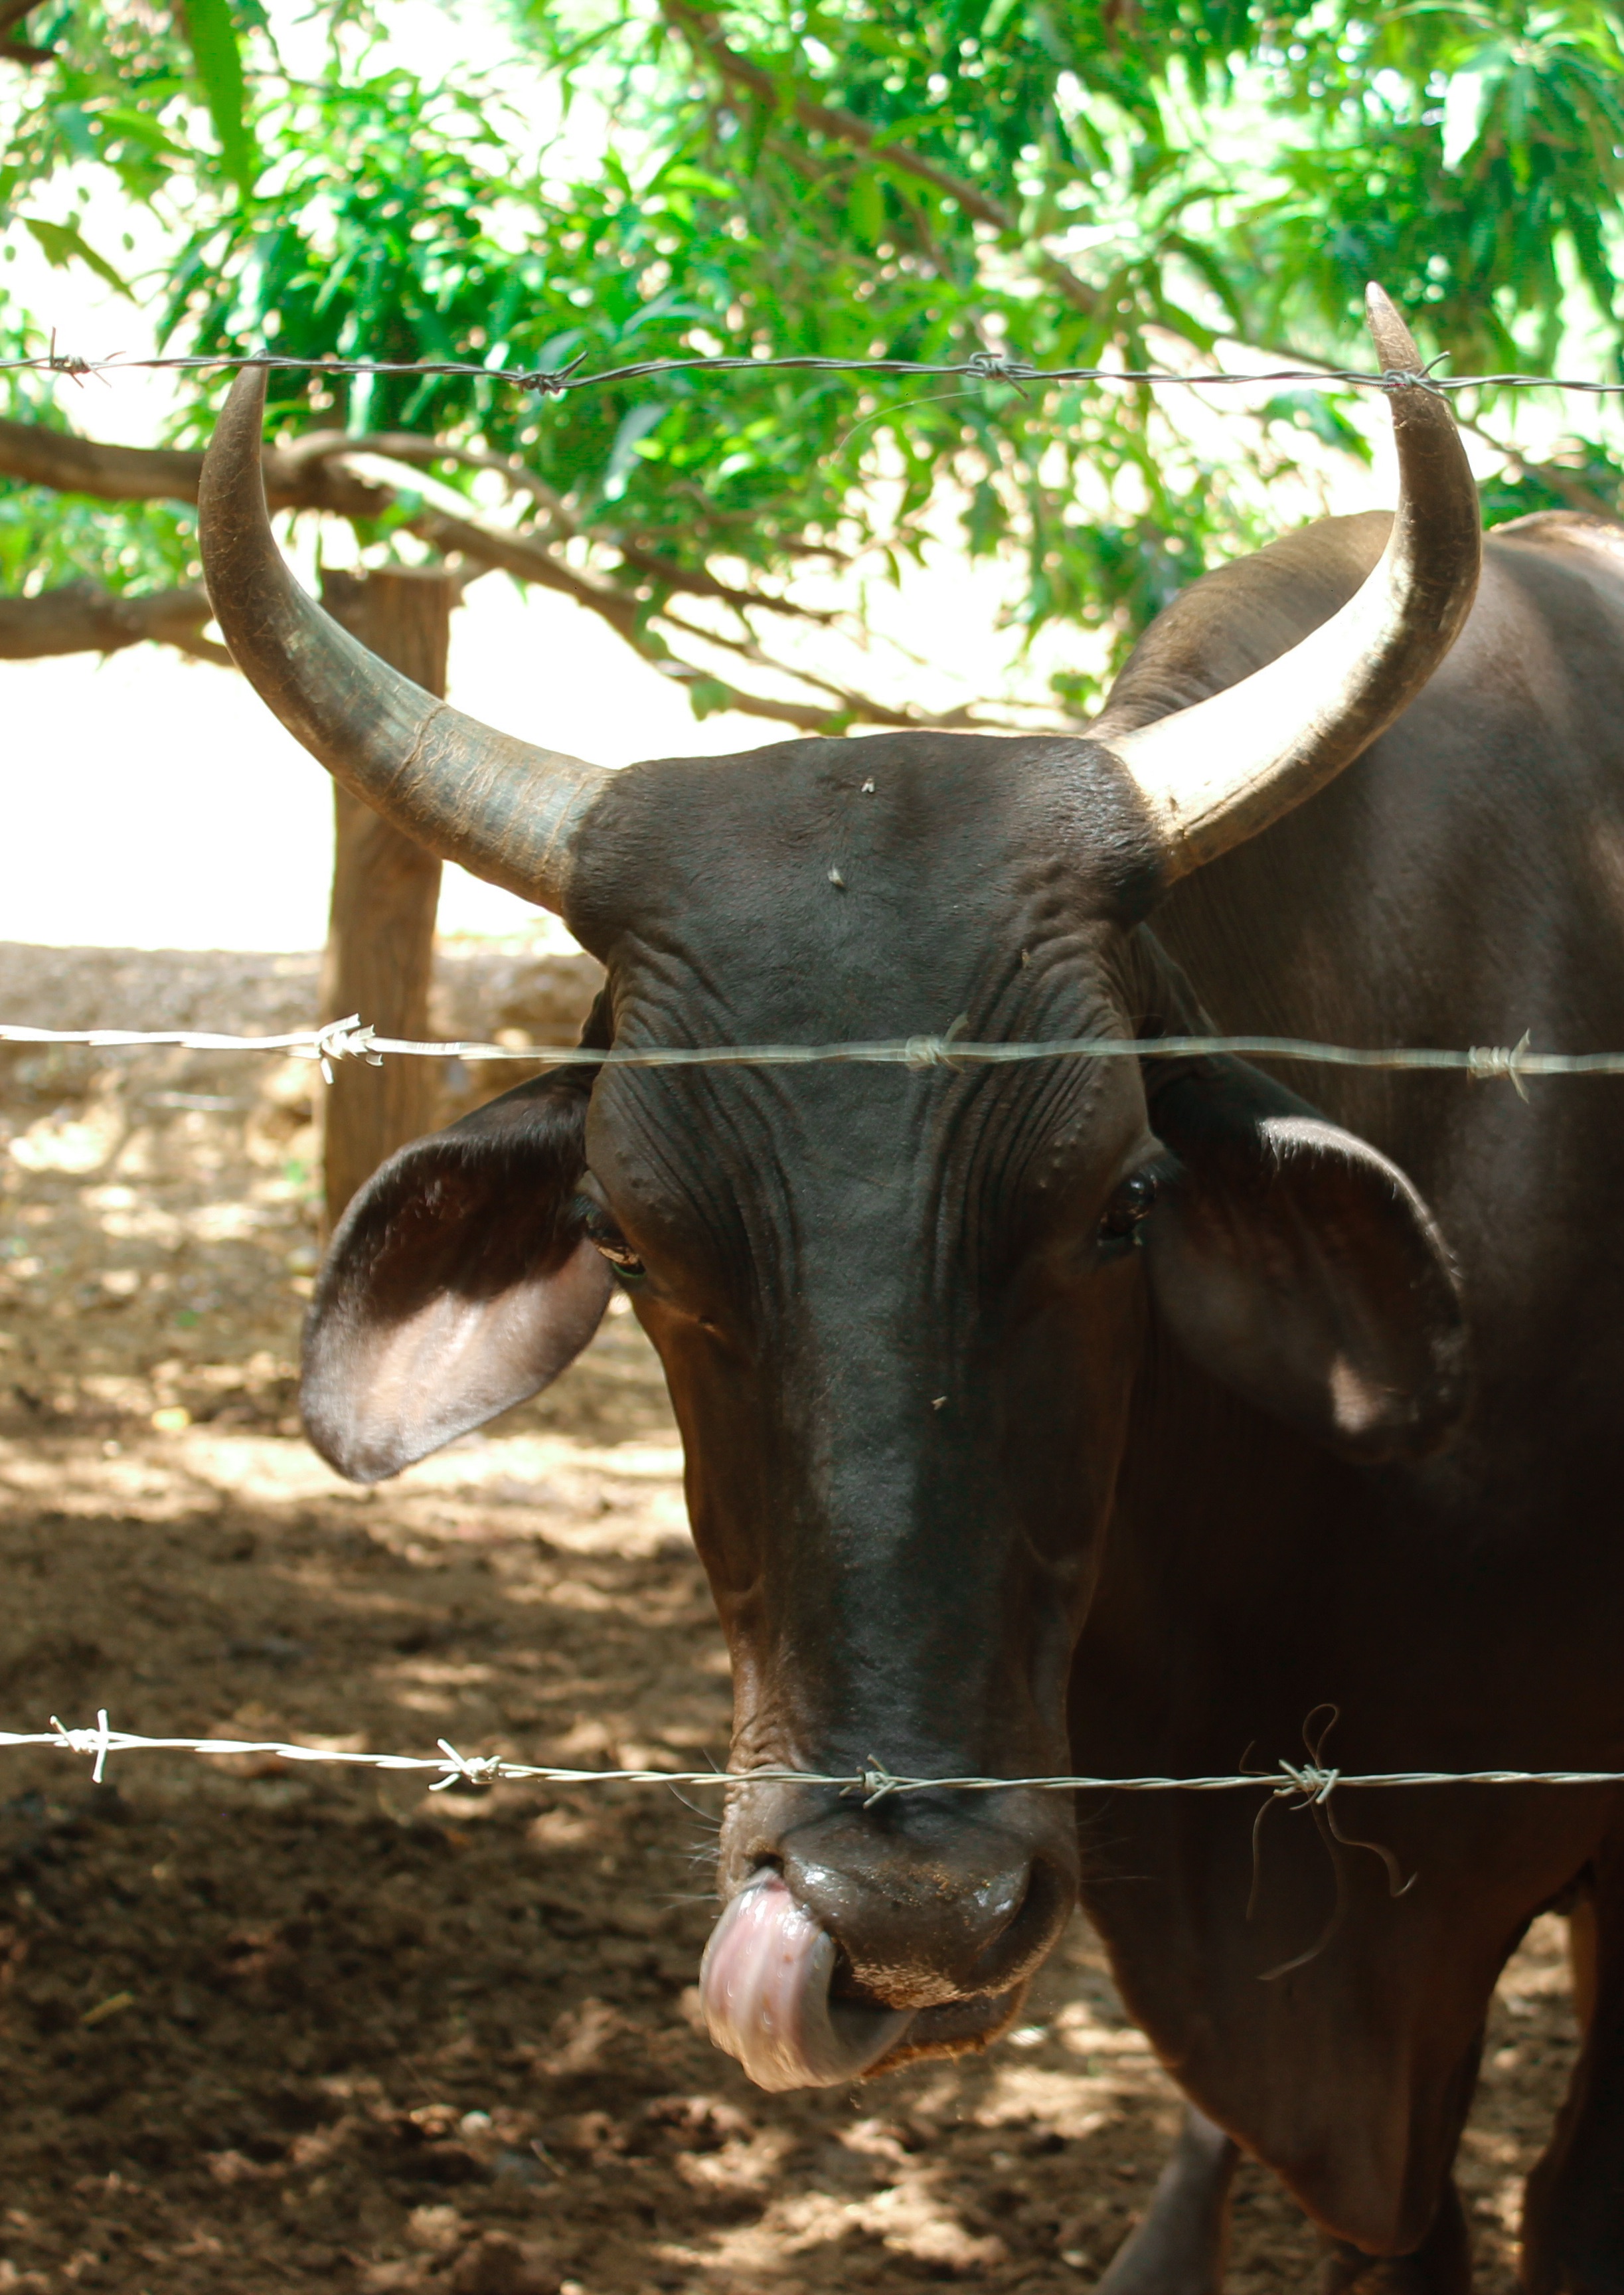
wildlife, horn, mammal, fauna, bull, ox, water buffalo, cattle like mammal, texas longhorn